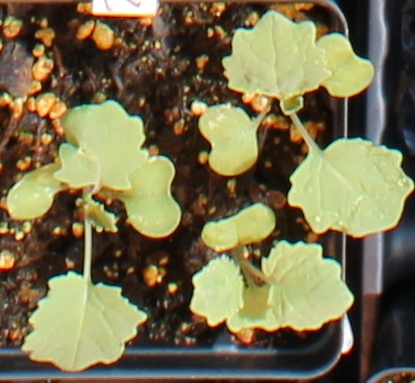
Label: Canola